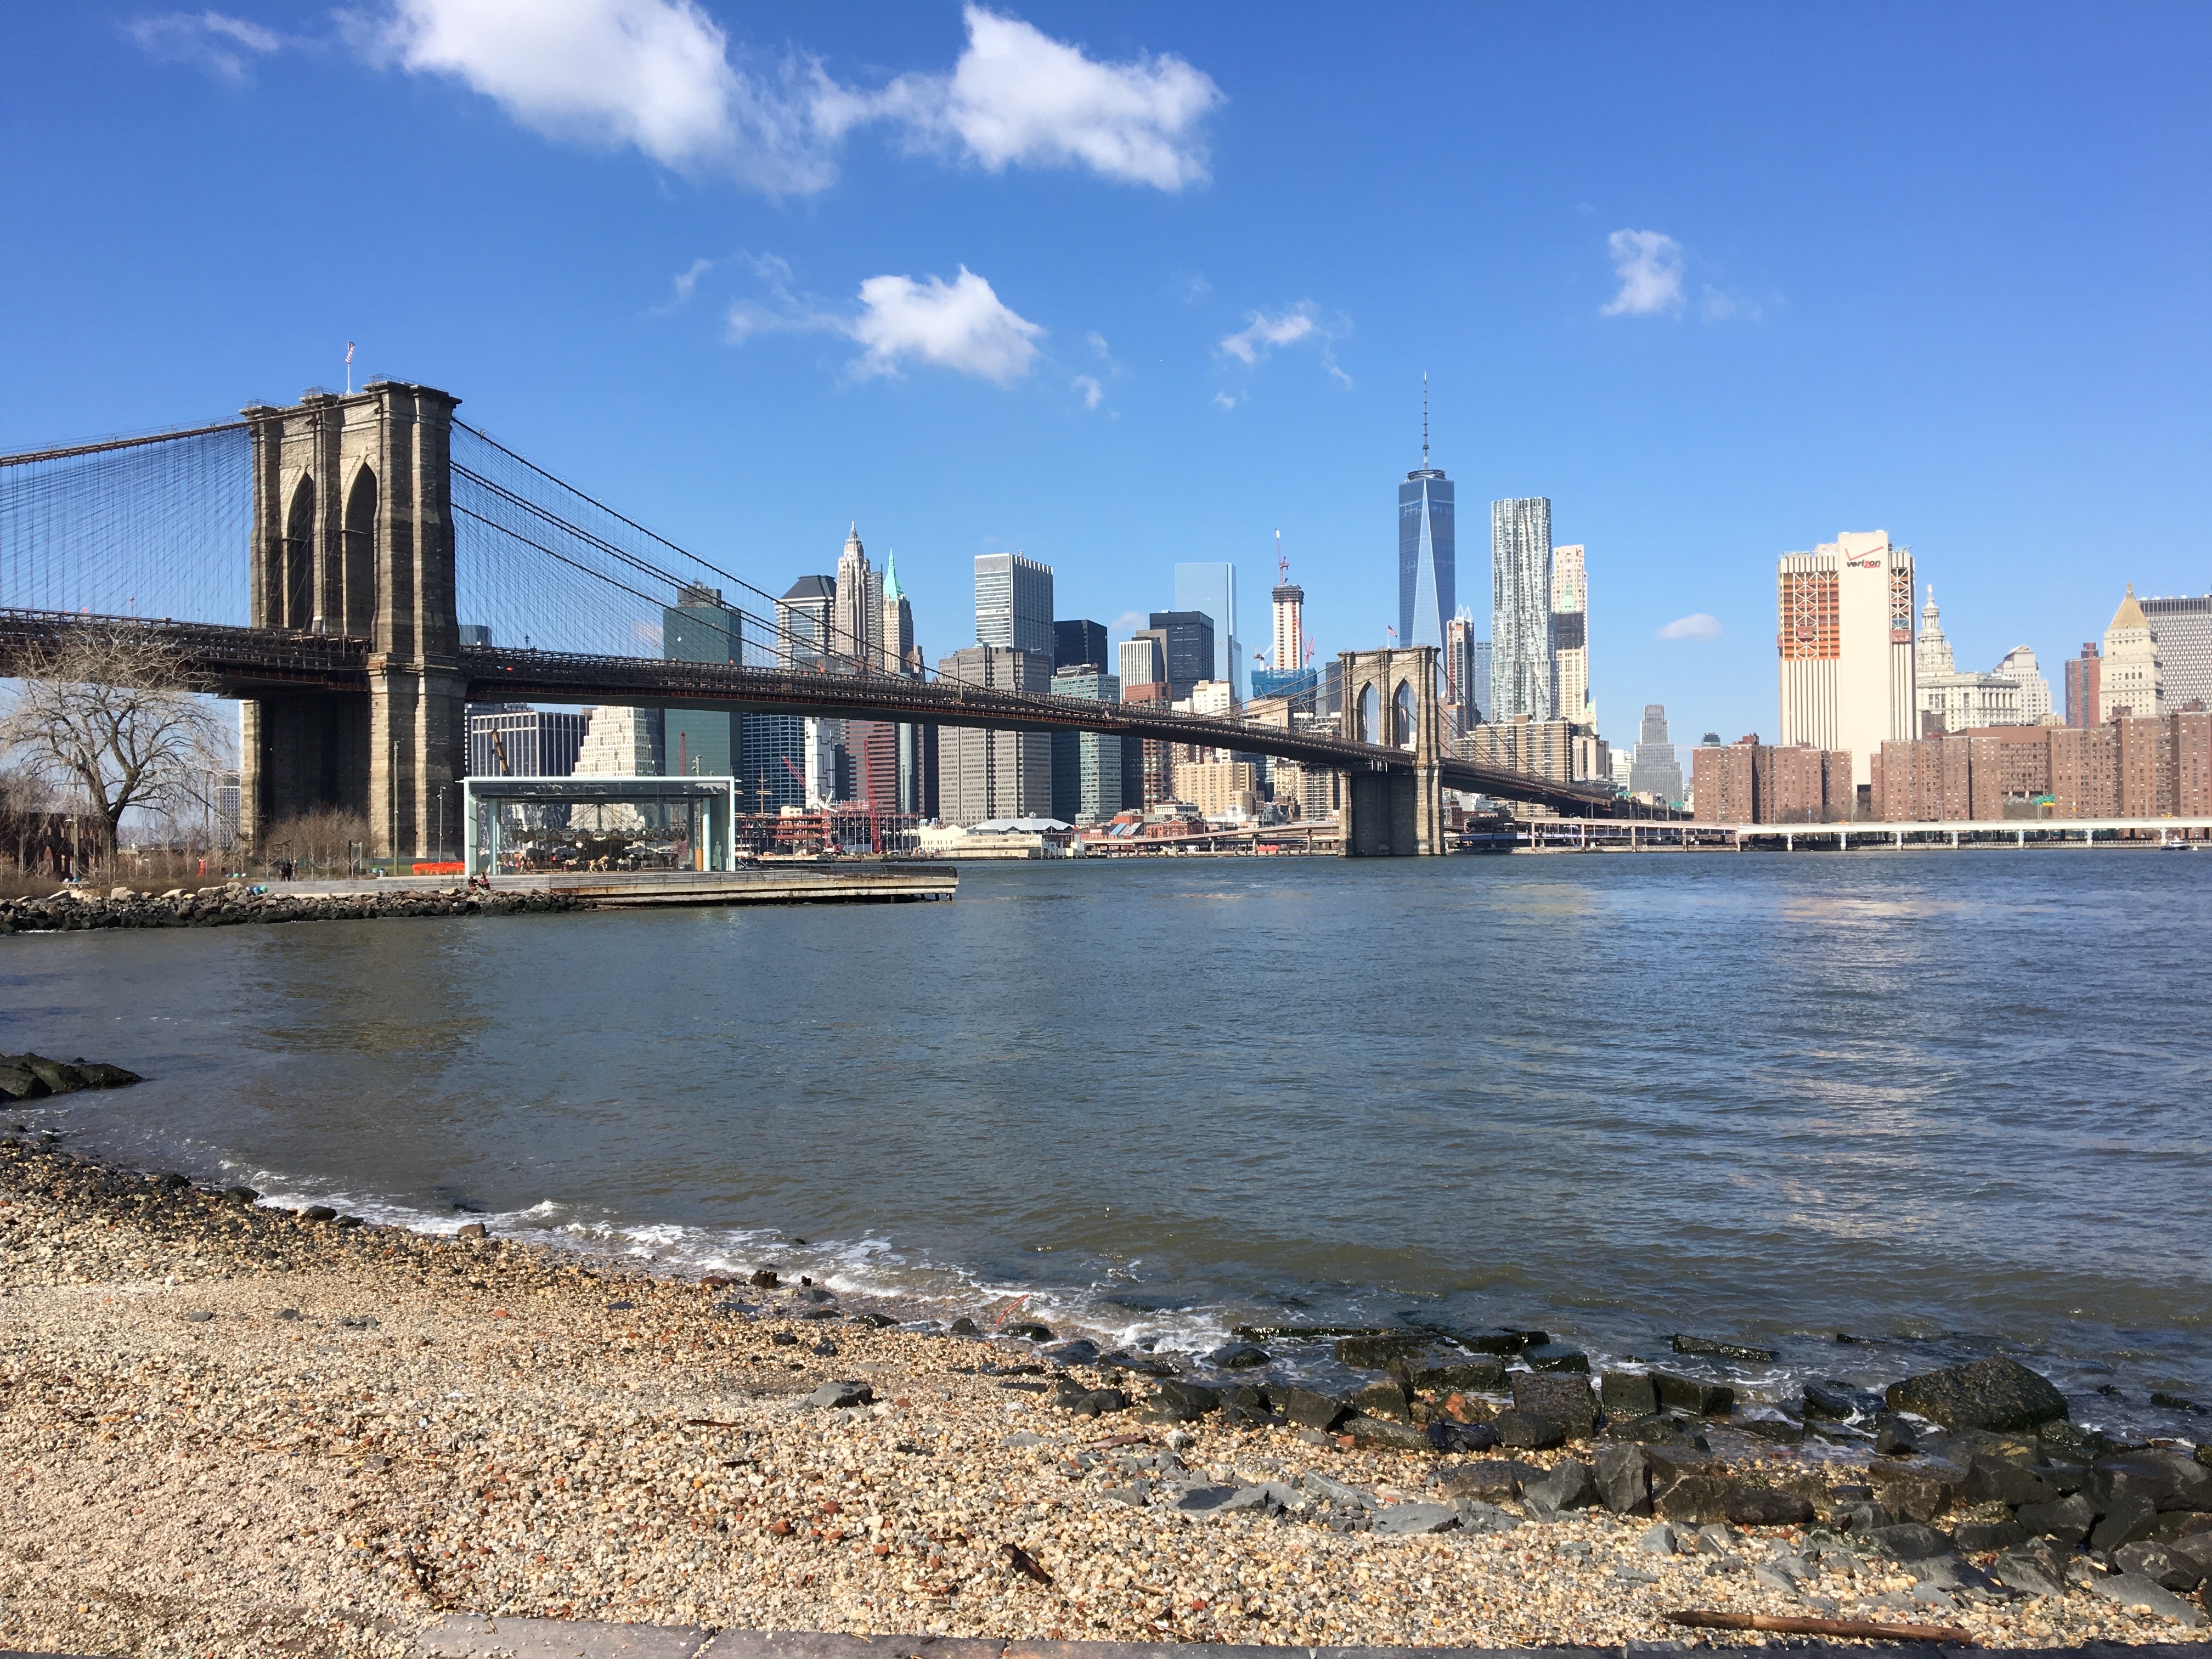
sea, coast, bridge, skyline, city, skyscraper, river, cityscape, downtown, reflection, bay, landmark, harbor, waterway, urban area, geographical feature, human settlement